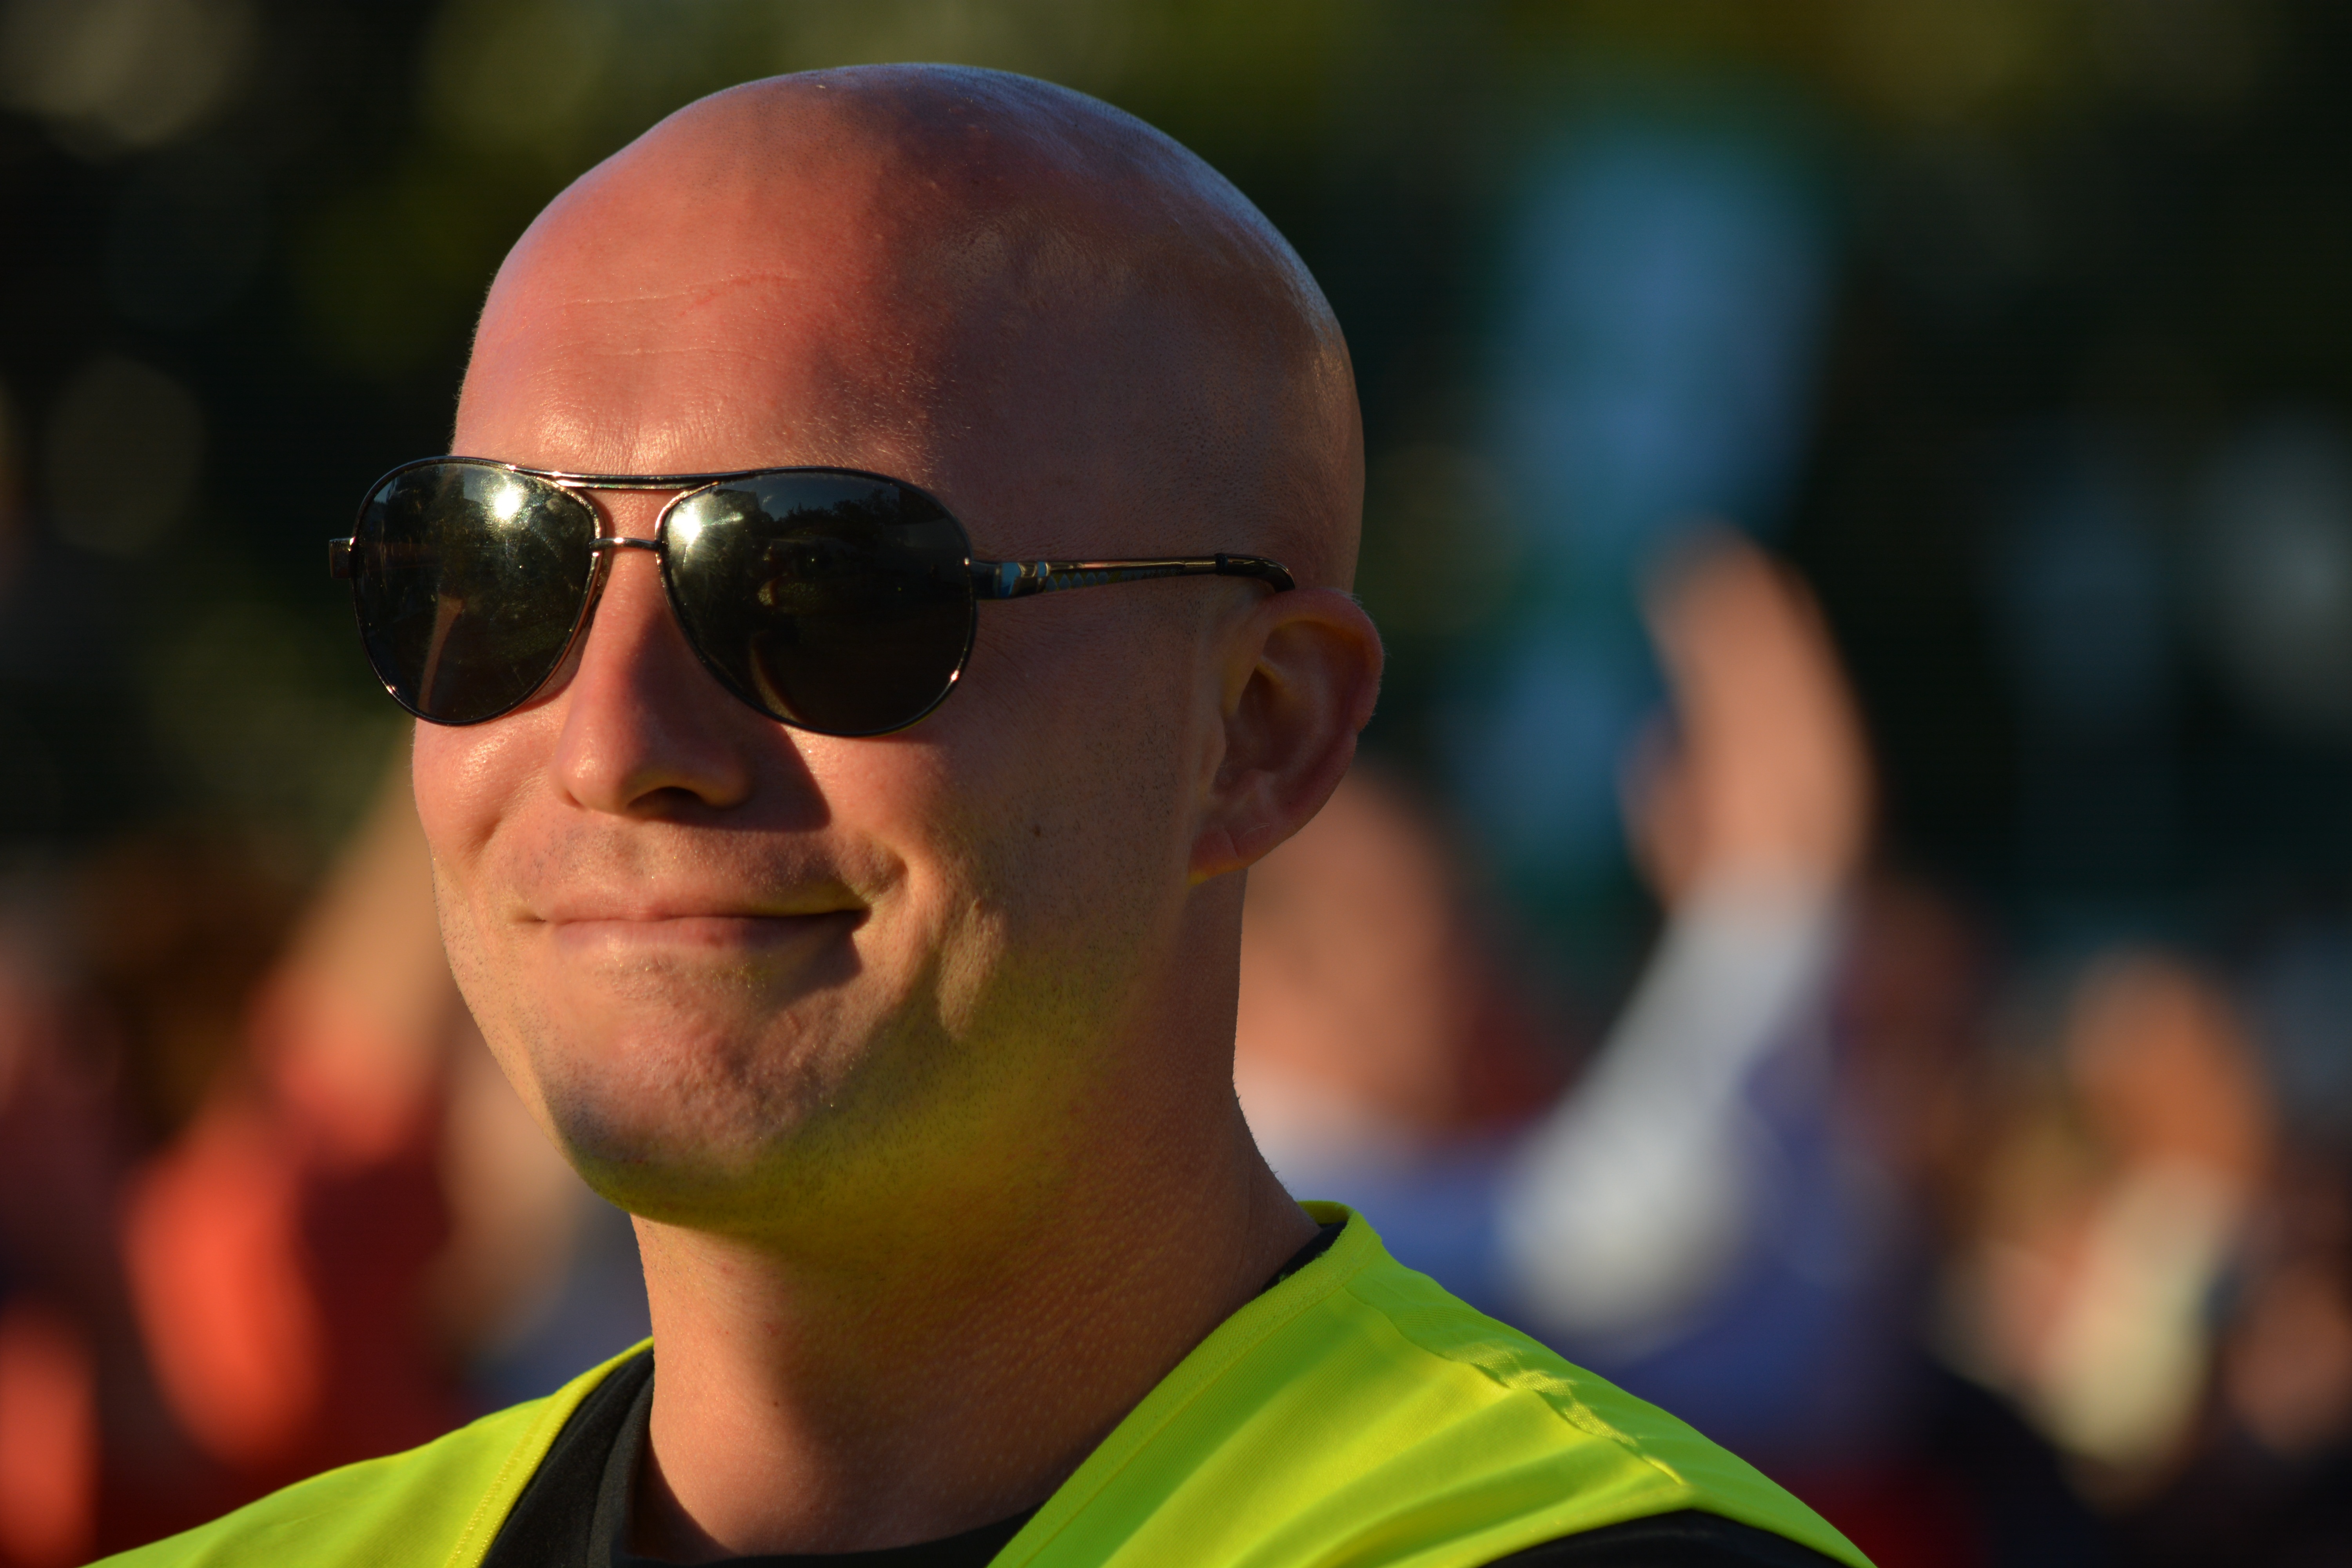
man, person, concert, security, hairstyle, player, openair, hamburg, live concert, football player, lust for life, bramfeld, all wear yellow